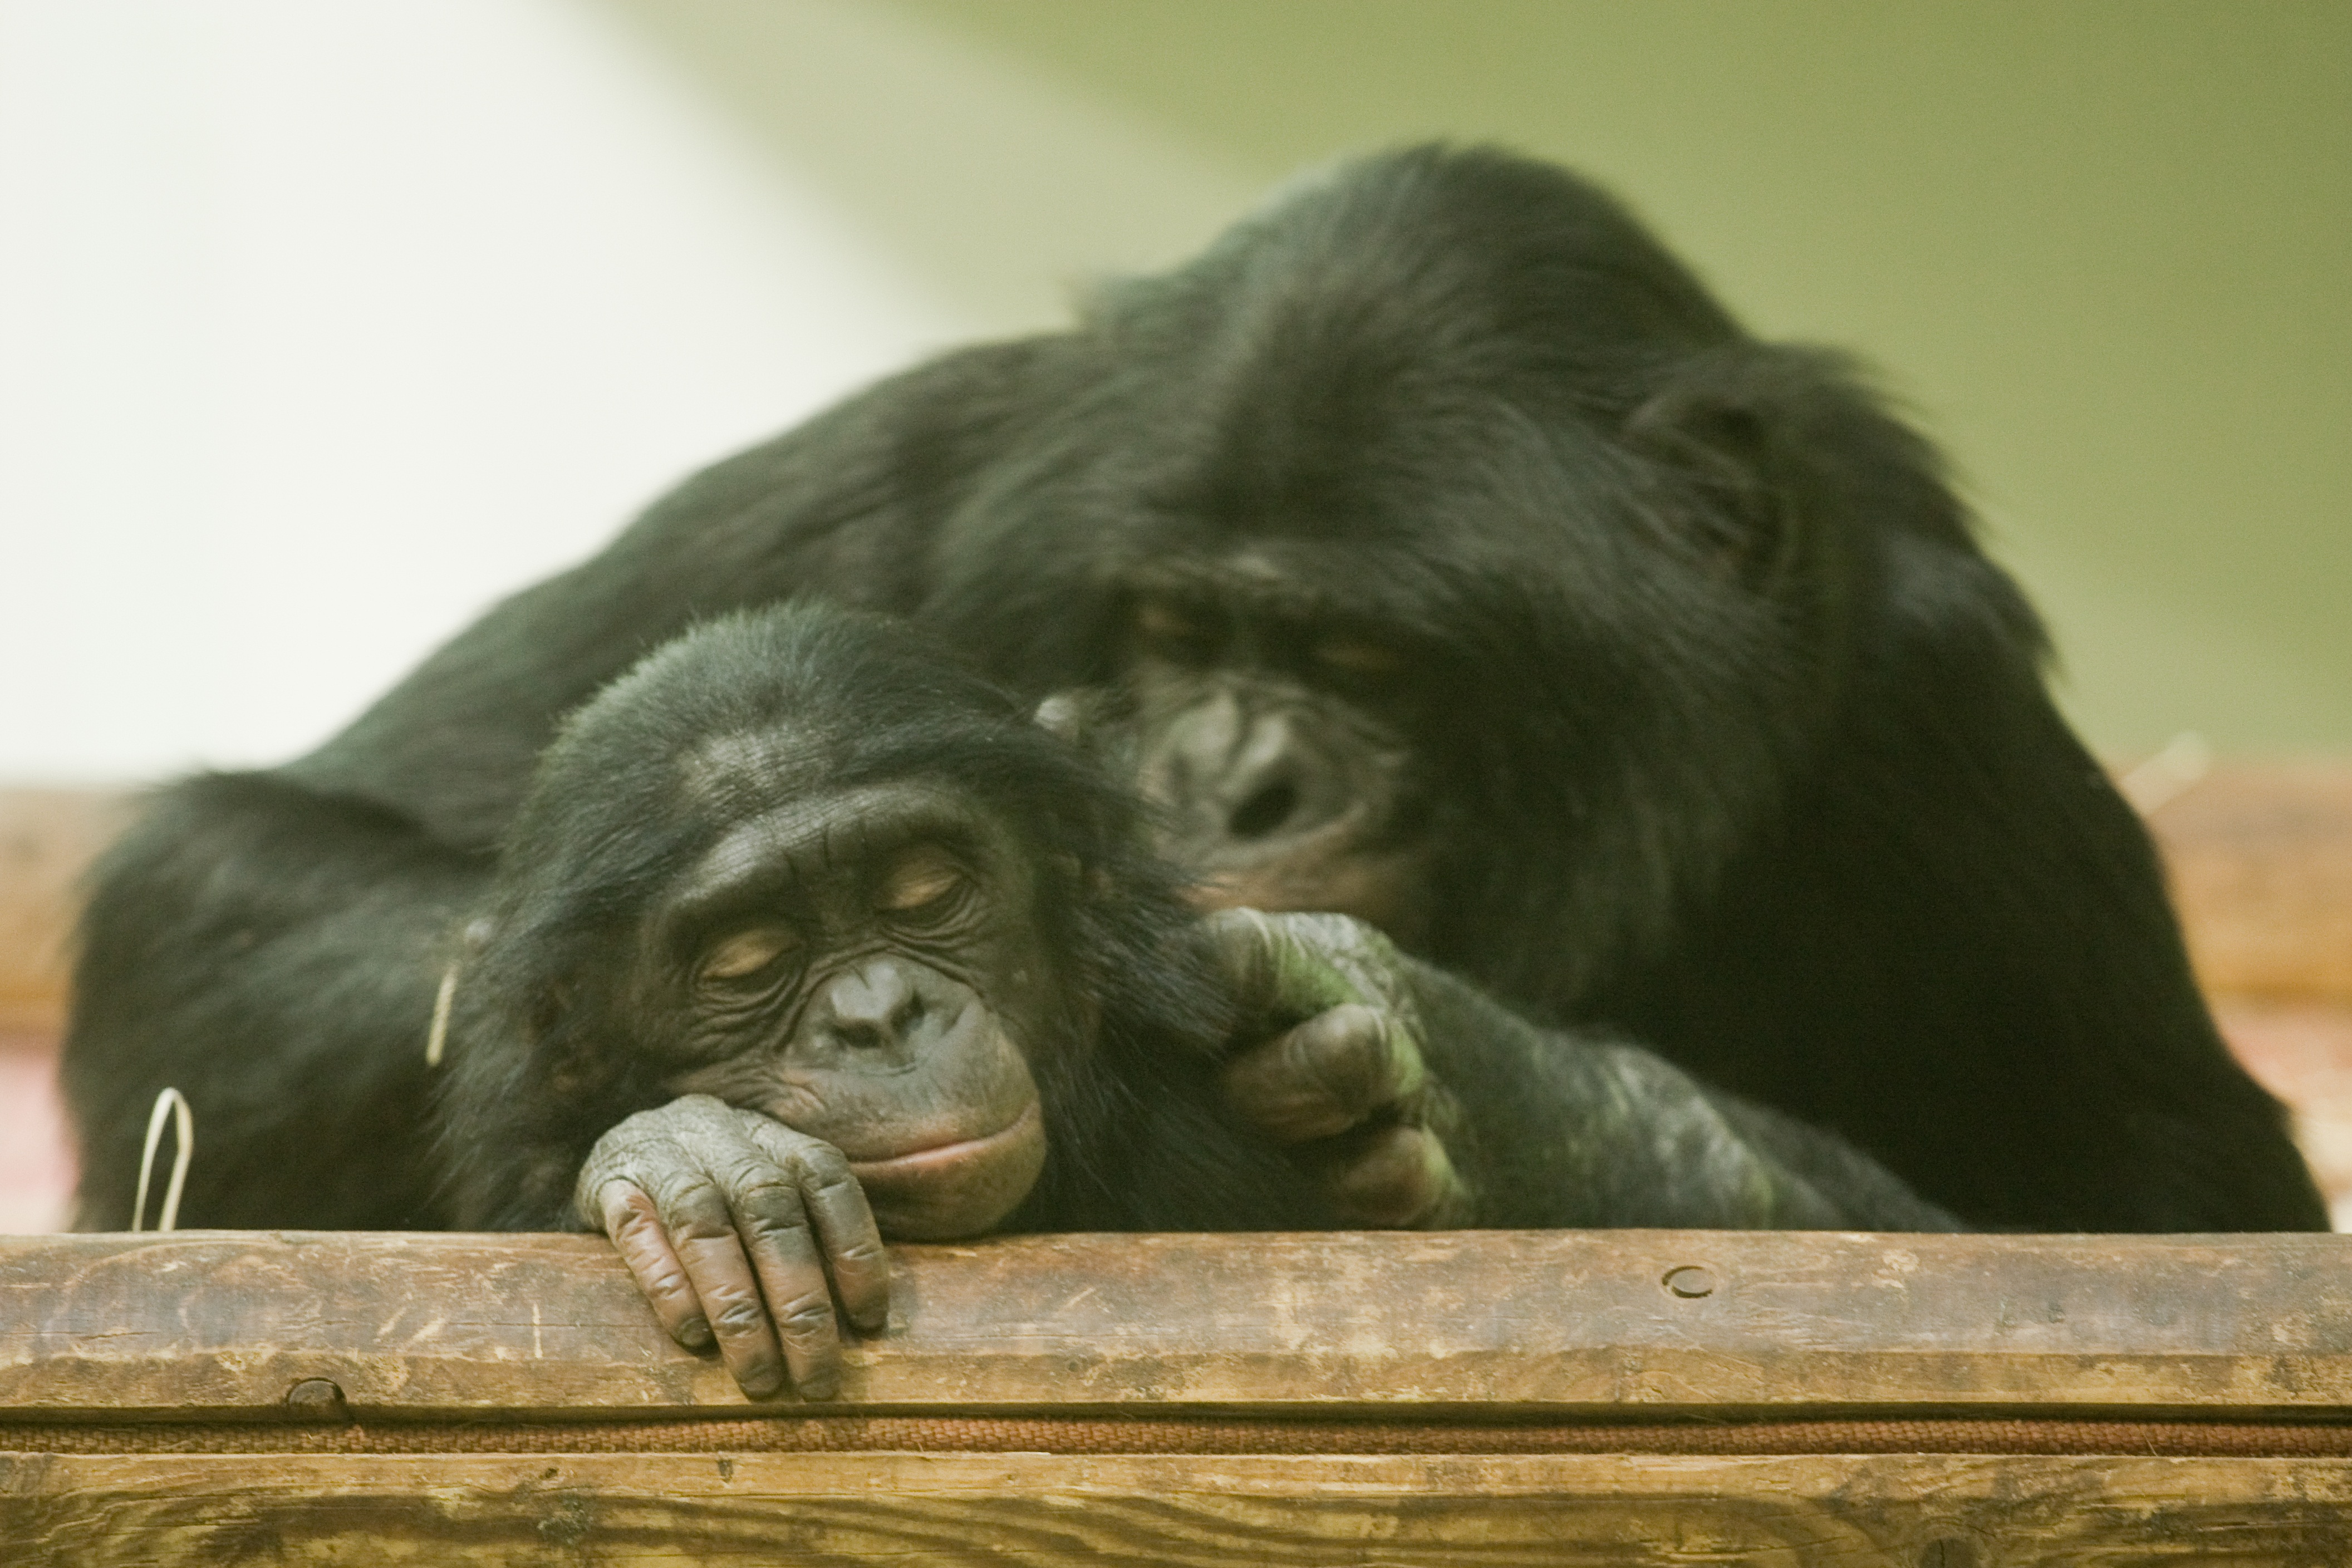
wildlife, zoo, mammal, monkey, fauna, primate, chimpanzee, mother, vertebrate, monkey child, mother and child, western gorilla, great ape, common chimpanzee